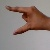
The image shows a hand gesture representing the letter 'Z' in Indian Sign Language.